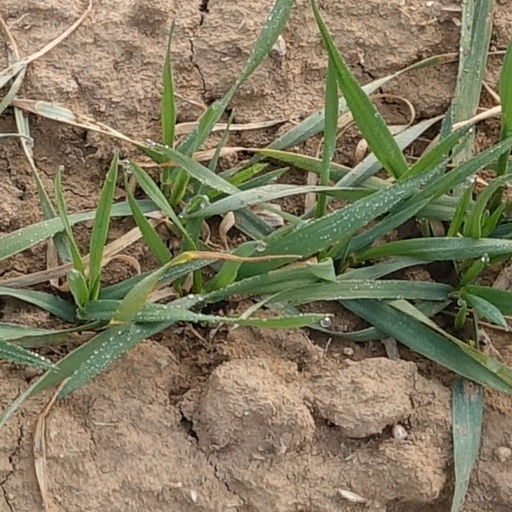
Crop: wheat